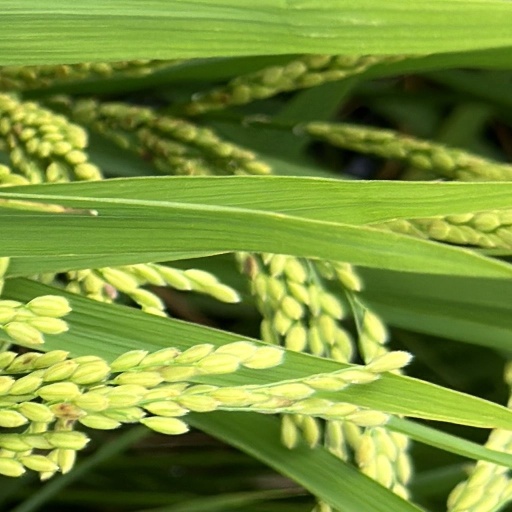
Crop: rice